Jacek Bąk

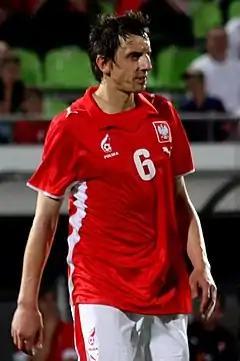
Bąk playing for Poland in 2008

Jacek Waldemar Bąk (born 24 March 1973) is a Polish former professional footballer who played as a central defender.